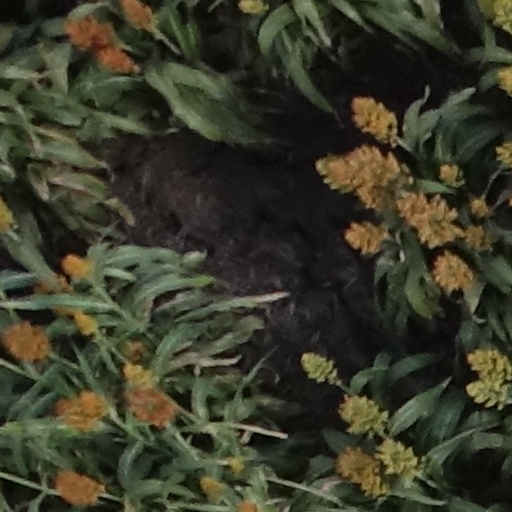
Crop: sorghum